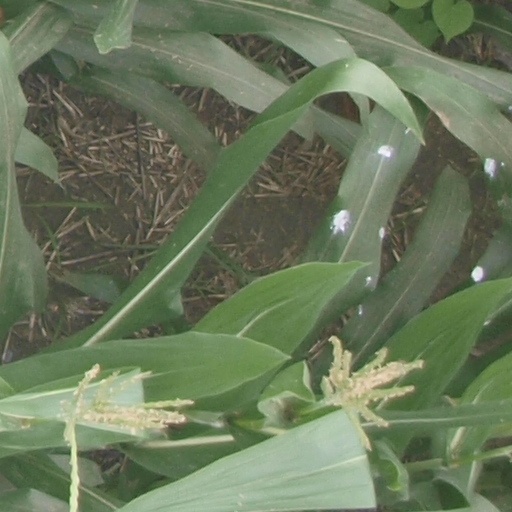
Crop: maize; corn